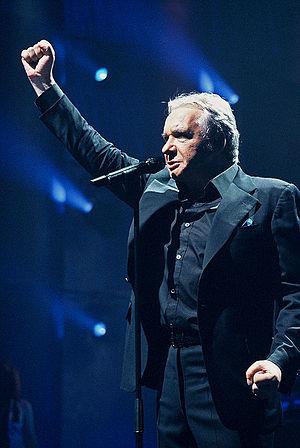
Michel Sardou [miʃɛl saʁdu], né le 26 janvier 1947 à Paris, est un chanteur et comédien français.
Live 2005 au Palais des sports est le quinzième album live de Michel Sardou enregistré en 2005 au Palais des sports de Paris et paru chez AZ/Universal.